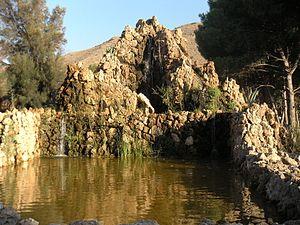
Fontaine d'eau en bassin dite magique au Lompi Family Park avec éclairage nocturne spécial à Djerma
Lompi Family Park est un parc d'attractions situé dans la commune de Djerma dans la wilaya de Batna en Algérie.